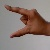
The image shows a hand gesture representing the letter 'Z' in Indian Sign Language.